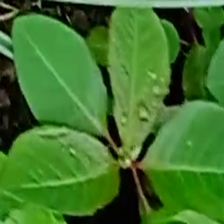
Weed species: Moti_dudhi(Euphorbia_geneculata_L)